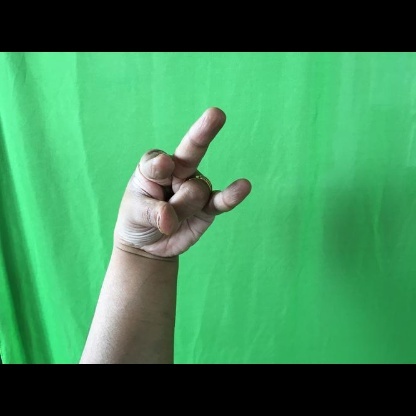
Mudra: Kangulam